Mounds Park Academy

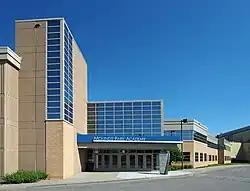
Mounds Park Academy's northwest entrance

Mounds Park Academy (MPA), founded in 1982, is an independent, PreK-12, co-educational, college preparatory day school in Maplewood, Minnesota, United States, serving students from throughout the Minneapolis–Saint Paul metropolitan area. The school is accredited by and is a member of the Independent Schools Association of the Central States. It is also a member of the National Association of Independent Schools and The College Board. The school is a facility, on a campus of more than .